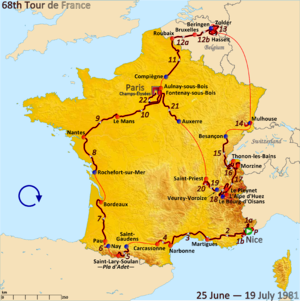
Le Tour de France 1981 est la 68ᵉ édition de cette course cycliste par étapes. Il a lieu du 25 juin au 19 juillet 1981 sur 24 étapes pour 3 758 km. Il est remporté par le Français Bernard Hinault, qui obtient la troisième de ses cinq victoires sur la « grande boucle ».